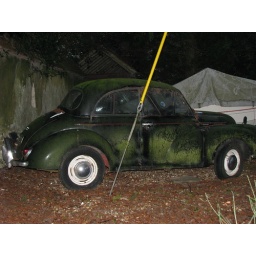
A very old Morris Minor, in the front yard of a house in my home village